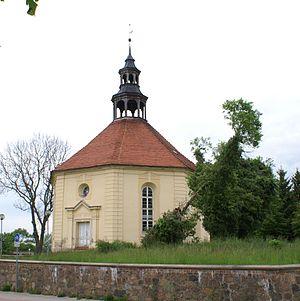
Blumenholz est une commune rurale allemande de l'arrondissement du Plateau des lacs mecklembourgeois au nord du pays. Sa population s'élevait à 821 habitants au 31 décembre 2010.